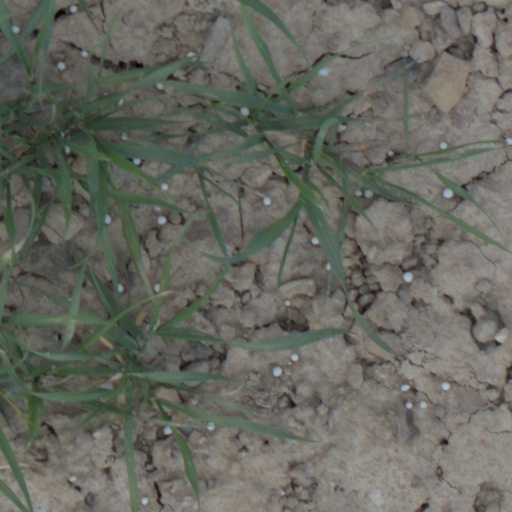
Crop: wheat